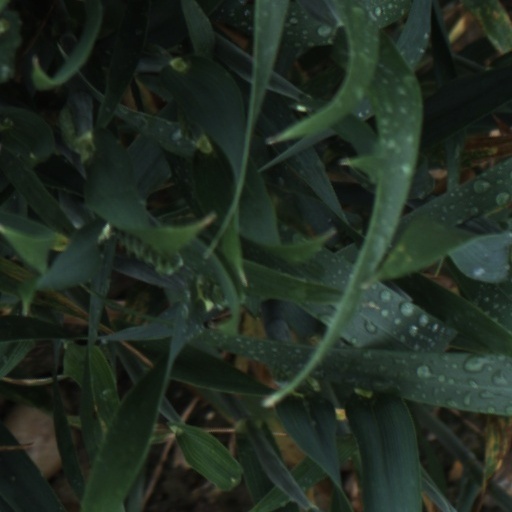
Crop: wheat